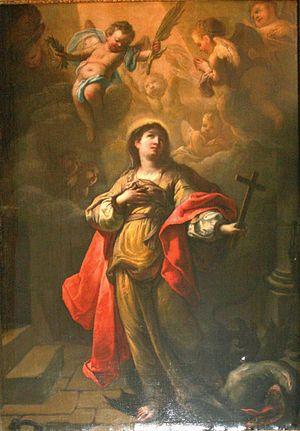
Tableau de Michel Serre (1658-1733) représentant Sainte Marguerite se trouvant dans l'église des Augustins à Marseille, quai des Belges.
Michel Serre, né à Tarragone le 10 janvier 1658 et mort à Marseille le 10 octobre 1733, est un peintre baroque français.